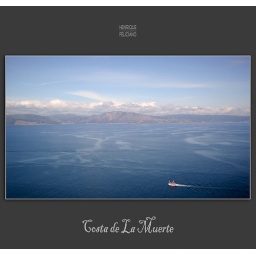
1500km in mountain bike # 8/9